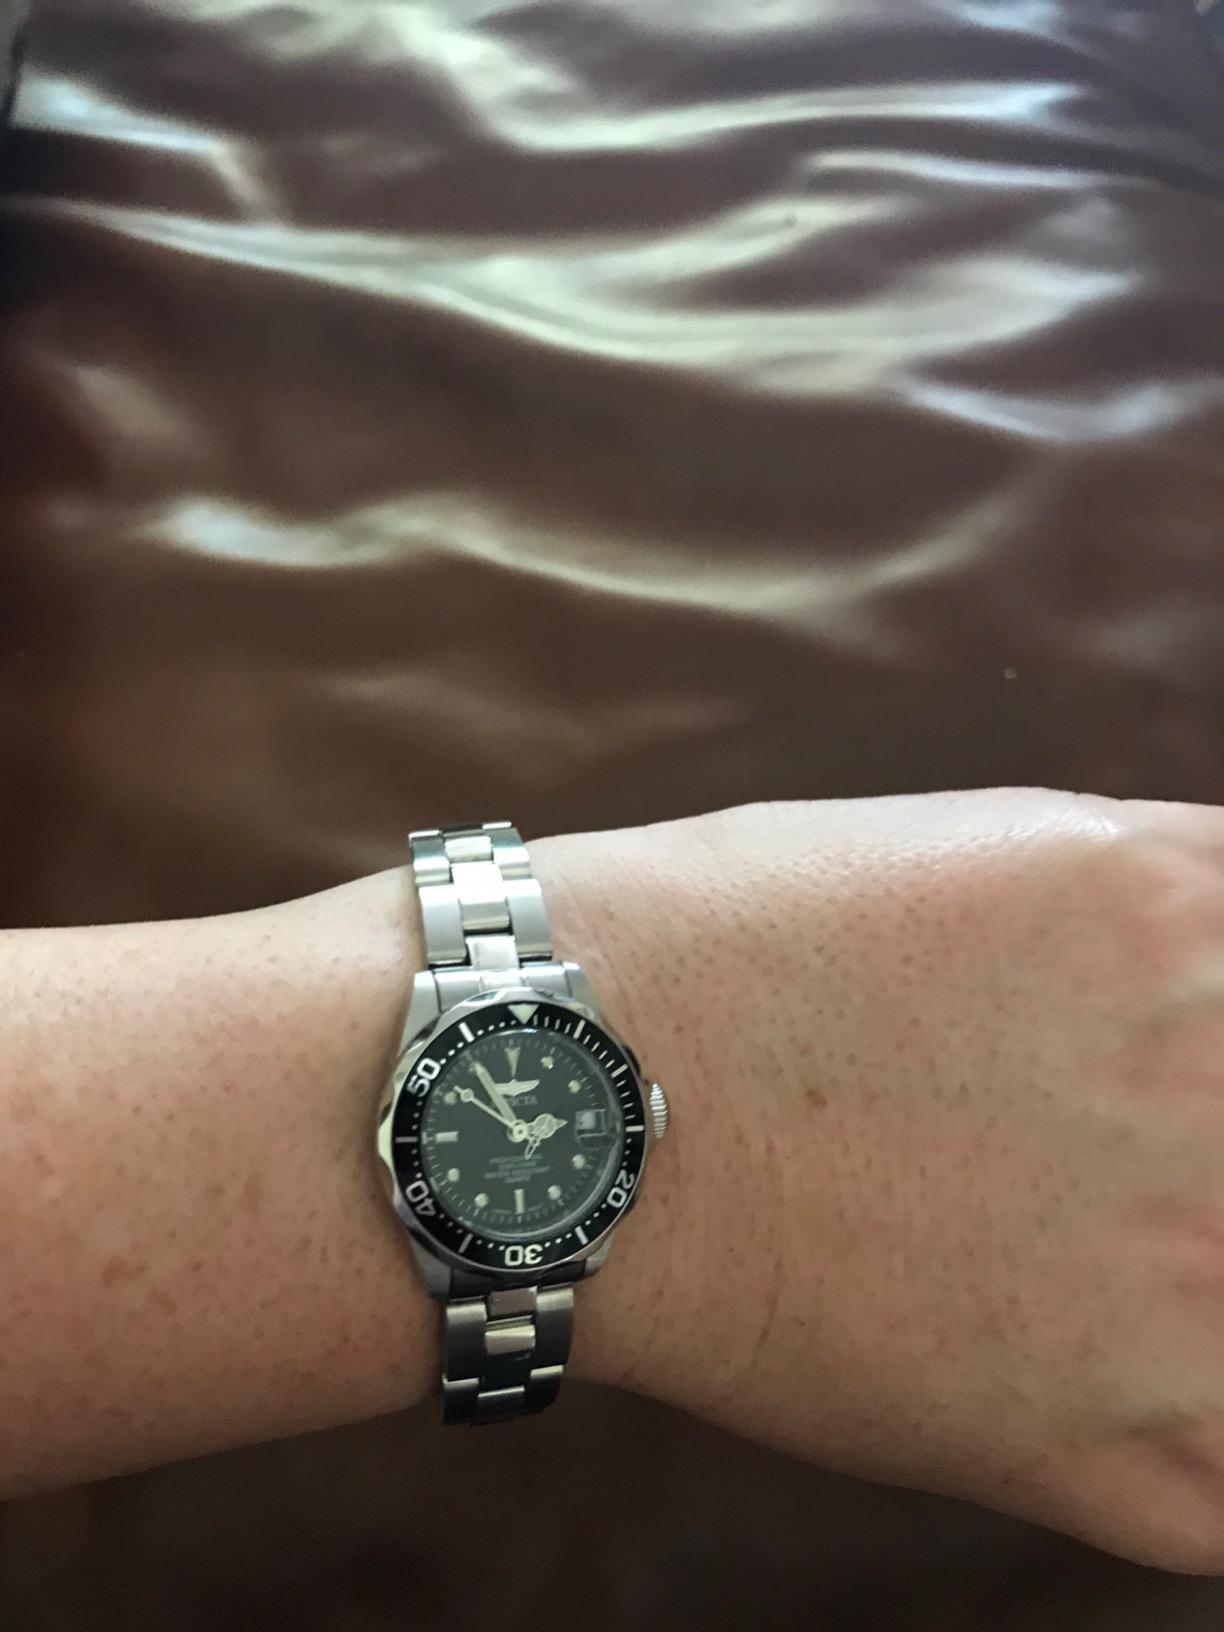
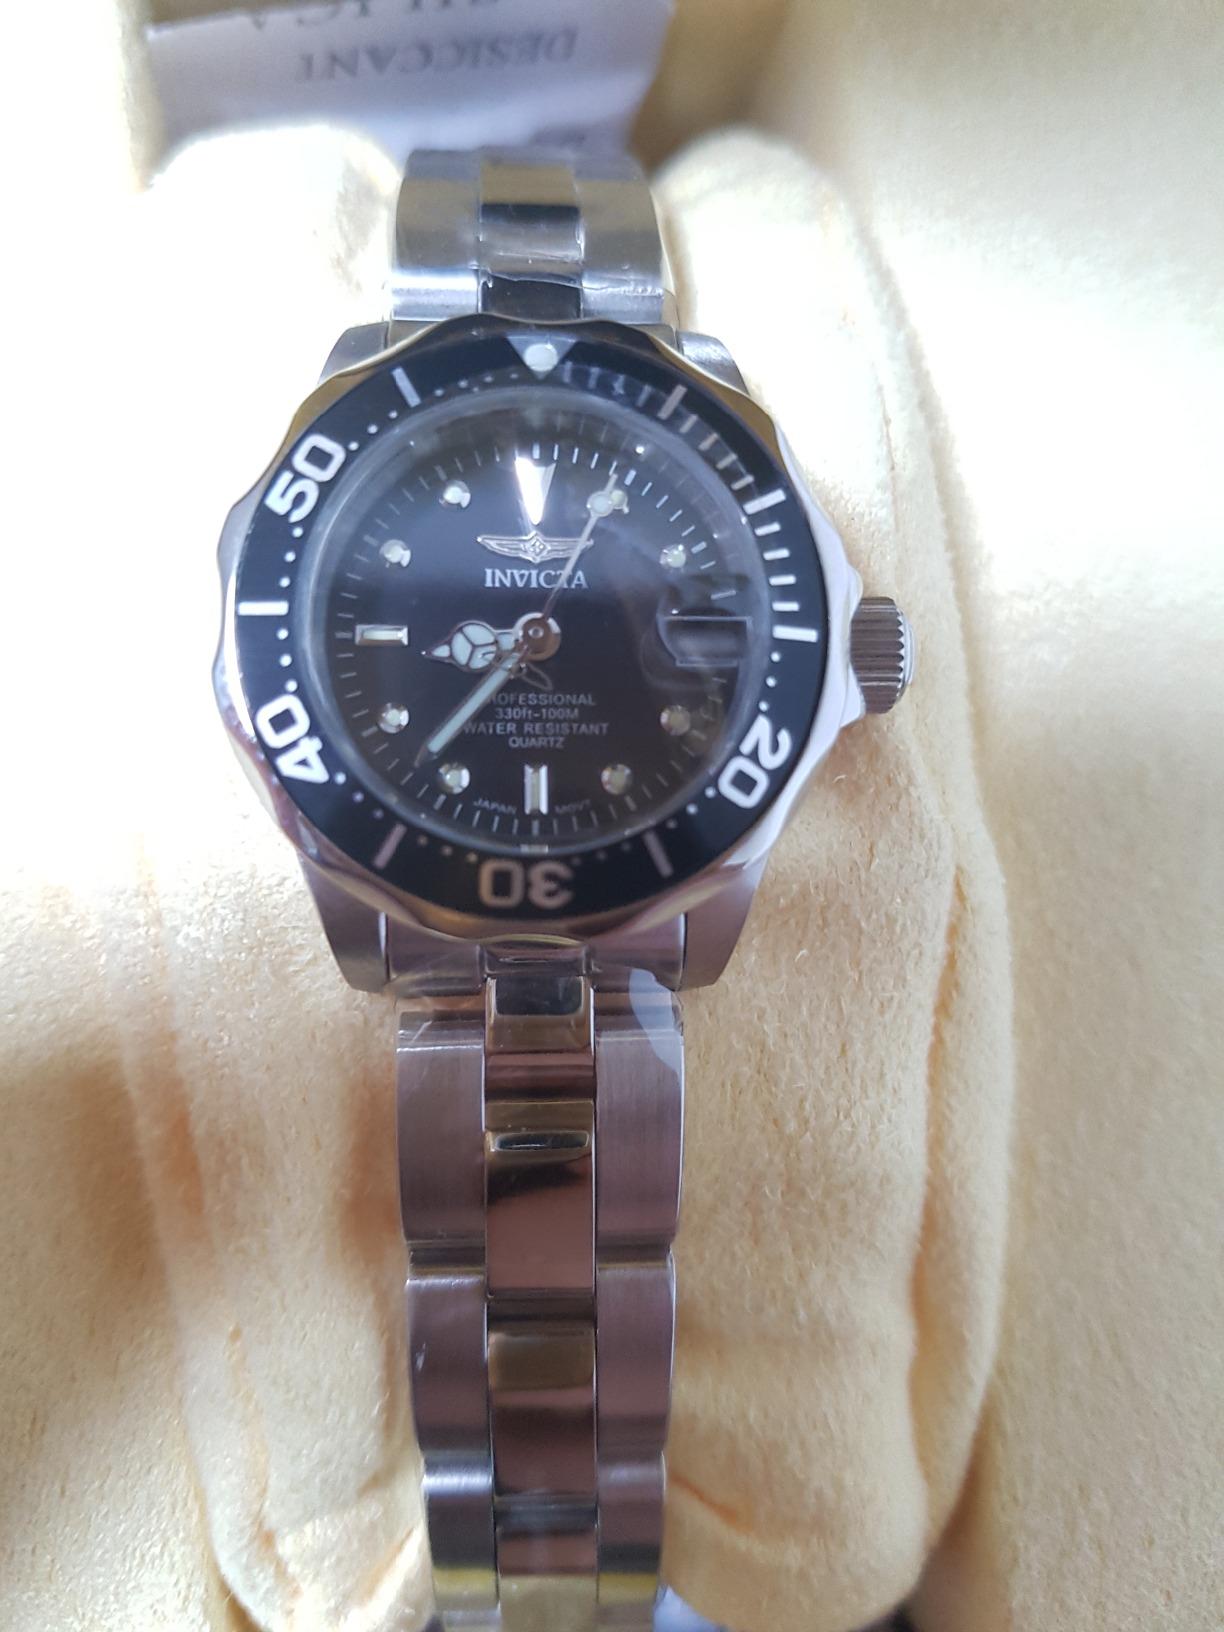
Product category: accessories_watch
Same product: yes